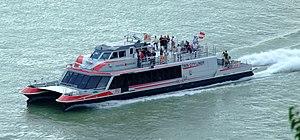
Le catamaran Twin City Liner représente depuis le 1ᵉʳ juin 2006, une correspondance sur le Danube entre les centres-villes de la capitale de l'Autriche Vienne et la capitale de la Slovaquie Bratislava. Le trajet entre les deux capitales européennes les plus proches entre elles dure 75 minutes.